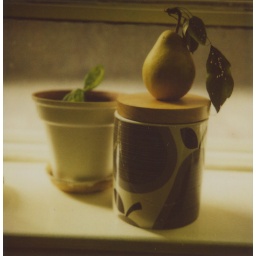
A pear from a tree in our garden and a little basil plant that our friends gave to us. Chicago, IL